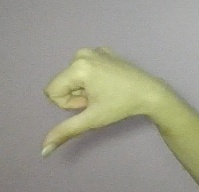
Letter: waw